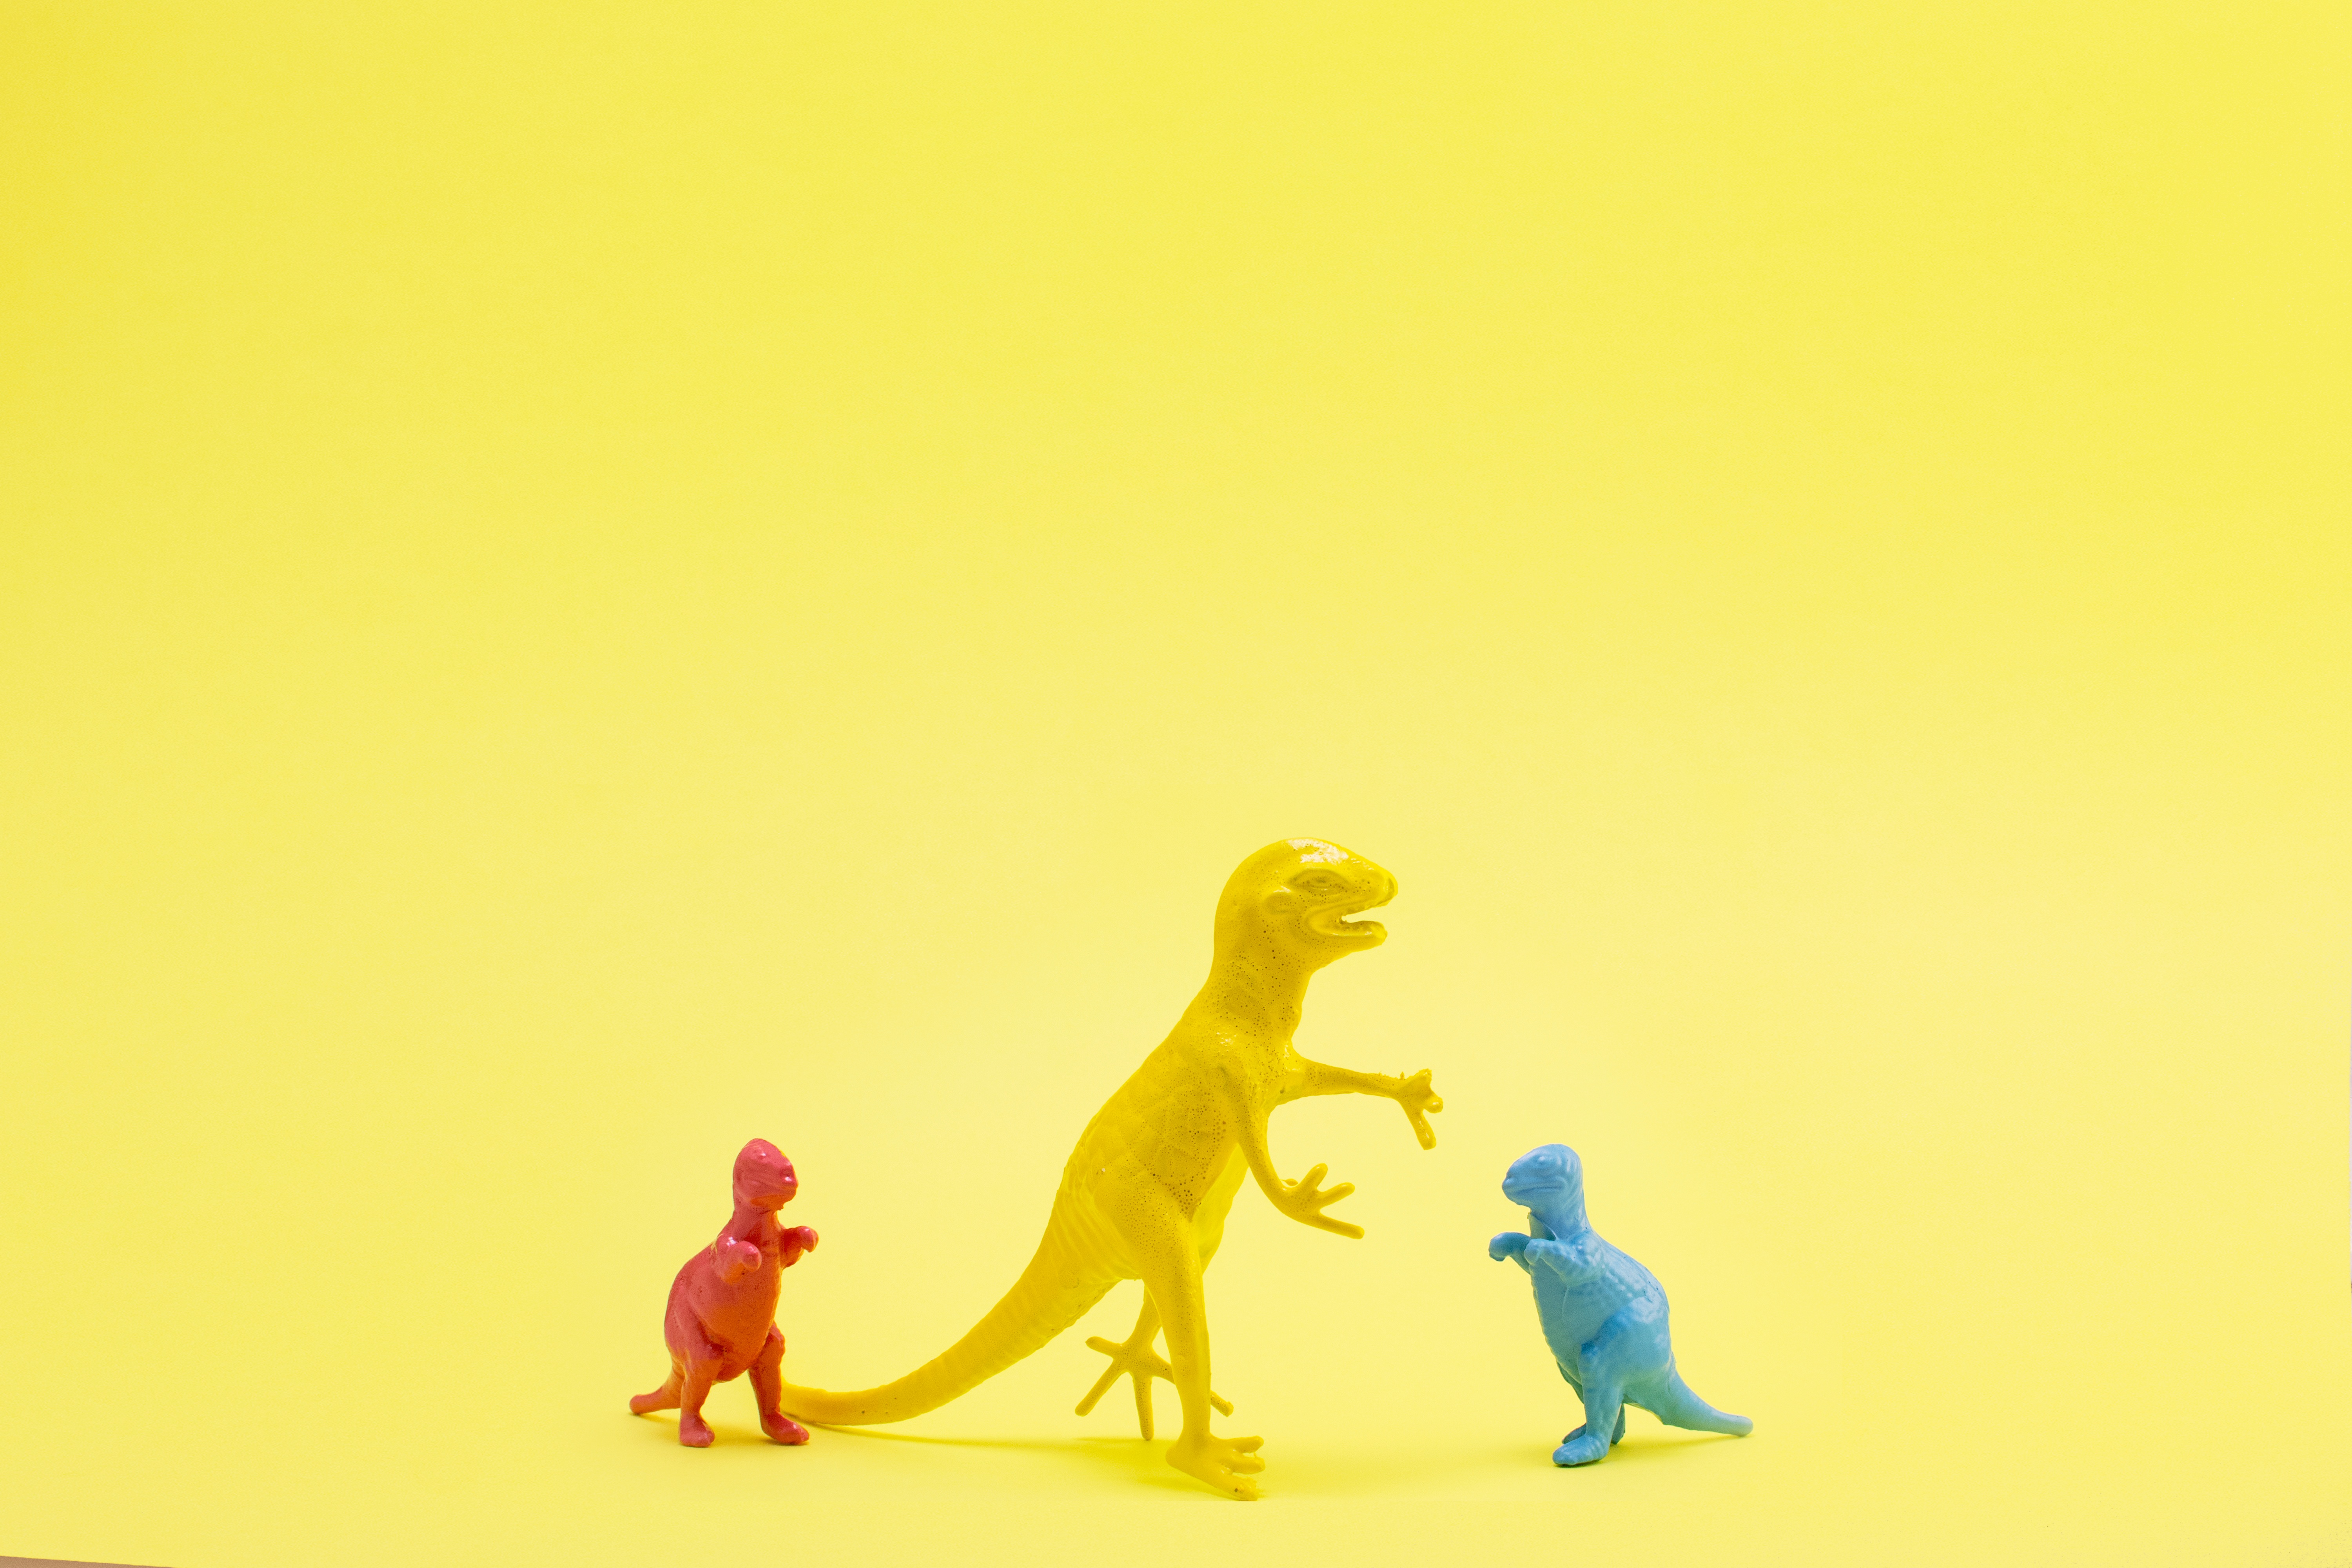
yellow, toy, illustration